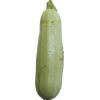
Label: Zucchini 1